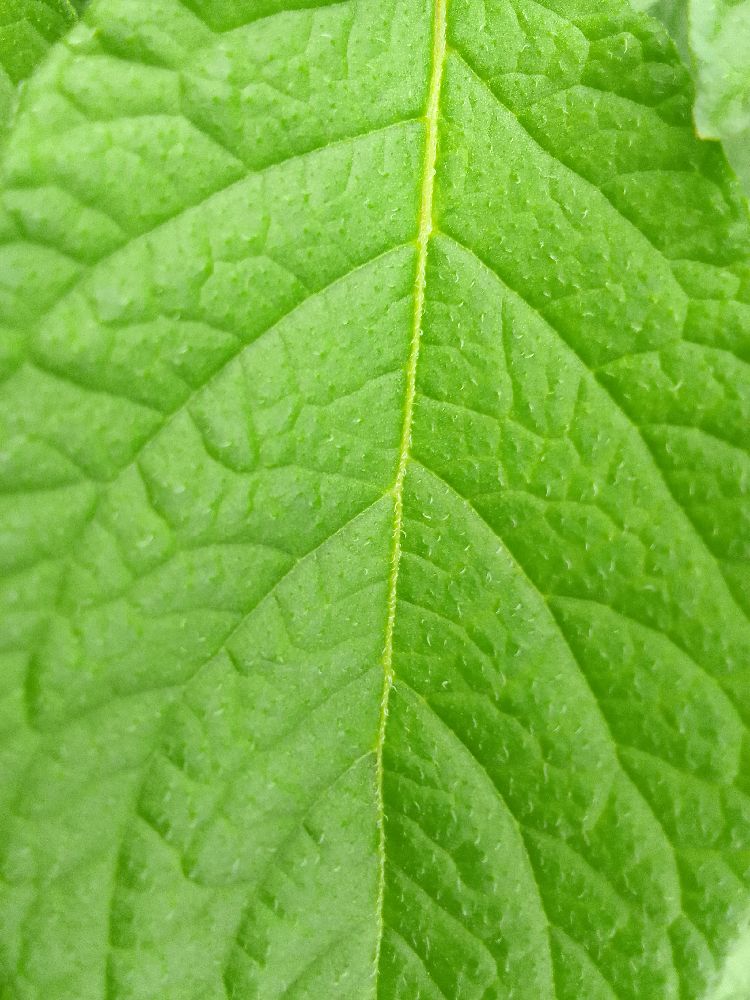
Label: Healthy